Crush (2013 film)

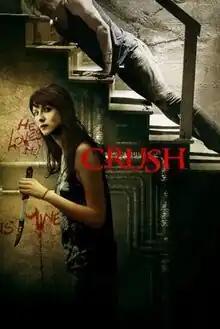
DVD cover

Crush is a 2013 American direct-to-video thriller film directed by Malik Bader and written by Sonny Mallhi. Starring Lucas Till, Crystal Reed, and Sarah Bolger, it follows a popular high school student (Till) who finds himself being stalked.